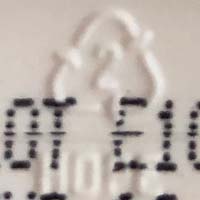
Plastic recycling code class: 2_high_density_polyethylene_PE-HD